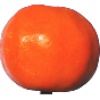
Label: Clementine 1